Do Dooni Chaar

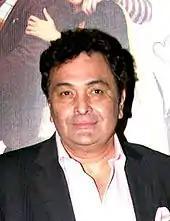
Lead actor Rishi Kapoor at the premiere of the film, in Mumbai

In August 2010, the film became the first live action Hindi feature film to be produced by Disney India and distributed by Walt Disney Studios Motion Pictures. The movie premiered at a suburban theatre in Mumbai on 6 October, attended by the cast and Bollywood stars, followed by a nationwide release on 8 October 2010. The film had its North American premiere as the opening night film of the 2011 New York Indian Film Festival on 4 May 2011.